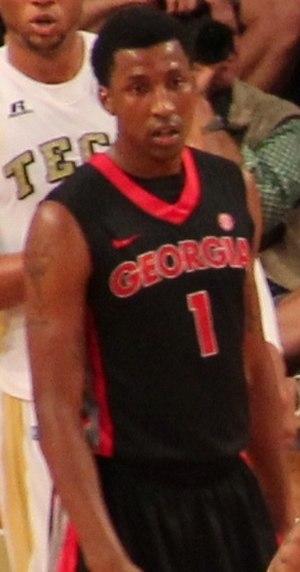
Kentavious Caldwell-Pope, né le 18 février 1993 à Greenville, dans l'État de Géorgie, est un joueur américain de basket-ball. Surnommé "KCP", il évolue au poste d'arrière.